Audi S4

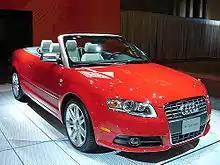
Audi S4 Cabriolet with optional 7-spoke alloy wheels (8HE, U.S.)

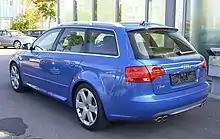
Audi S4 Avant quattro (8ED, Europe)

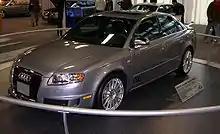
Audi "S4 25quattro" special edition (8EC)

The Audi B7 platform Audi S4 quattro, based on the Audi B7 A4, debuted in late 2004. Although Audi classifies it as a new car, the differences between it and the outgoing B6 S4 casually appear to be primarily cosmetic, and is still classified by the internal designation: "Typ" 8E (although with revised sub-designations - saloon: 8EC, Avant: 8ED, and Cabriolet: 8HE). It has the same 4.2-litre V8 engine (identification code: BBK) as the B6 S4, producing a power output of at 7,000 rpm, and of torque at 3,500 rpm.